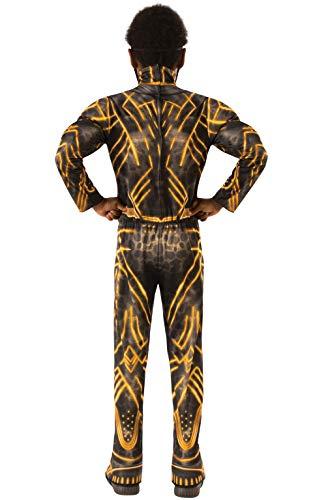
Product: Rubie's Costume Co - Marvel: Black Panther Movie Deluxe Boys Erik Killmonger Battle Suit Costume
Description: Standard US Sizes.
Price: $26.99 - $41.99